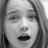
Emotion: surprise